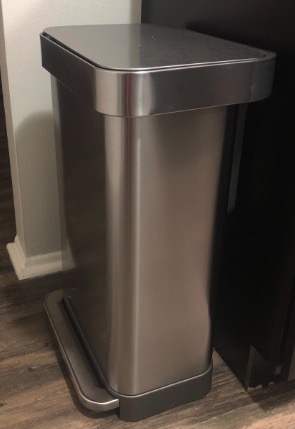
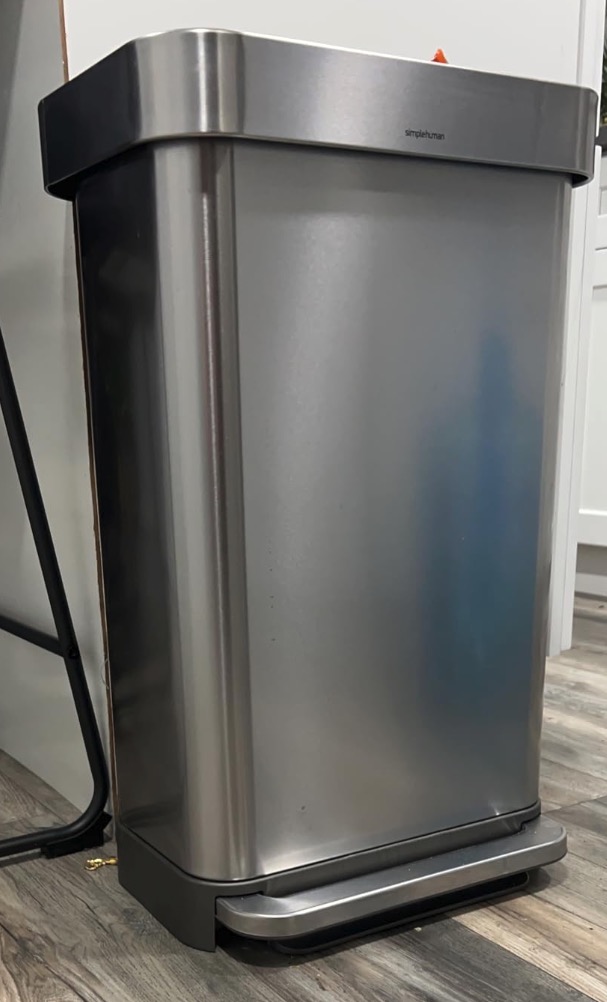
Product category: misc
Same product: yes